Phakomatosis

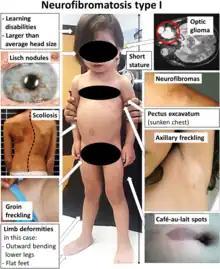
Main symptoms of neurofibromatosis type I.

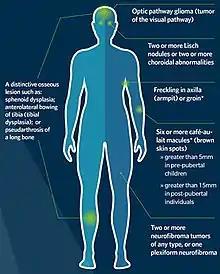
Diagnostic criteria of neurofibromatosis type I, requiring at least 2 of the mentioned items.

Neurofibromatosis type 1 is the most common phakomatosis and it affects approximately 1 in 2500-3000 live births. It is a genetic disorder due to a germline mutation in the NF1 gene. This gene encodes a protein called neurofibromin that is involved in controlling cellular growth. Malfunction of the gene results in multisystem manifestations involving the skin, central nervous system, peripheral nervous system, eyes and musculoskeletal system. The condition is inherited in an autosomal dominant manner. However, approximately one-half of patients with this condition have no family history and the mutation occurs spontaneously. In most instances, neurofibromatosis type 1 can be diagnosed clinically according to consensus criteria and genetic testing is only used in atypical presentations or for family planning decisions.